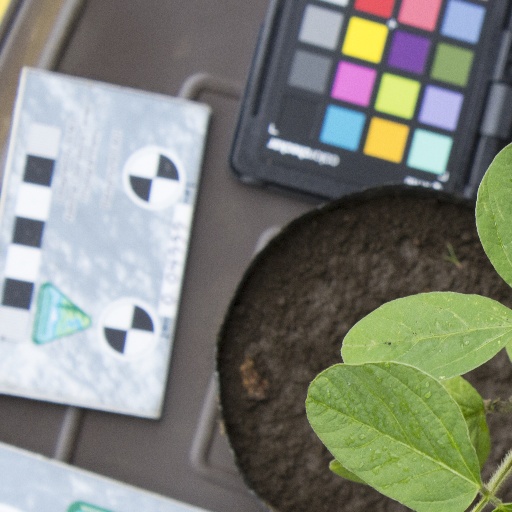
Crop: soybean